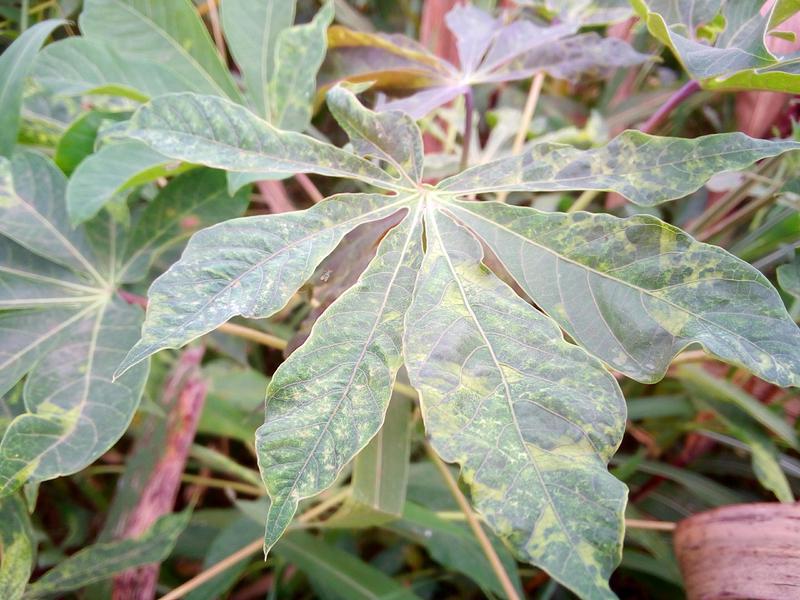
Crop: cassava
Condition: mosaic_disease